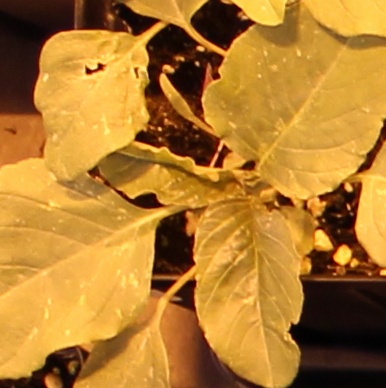
Label: Redroot Pigweed